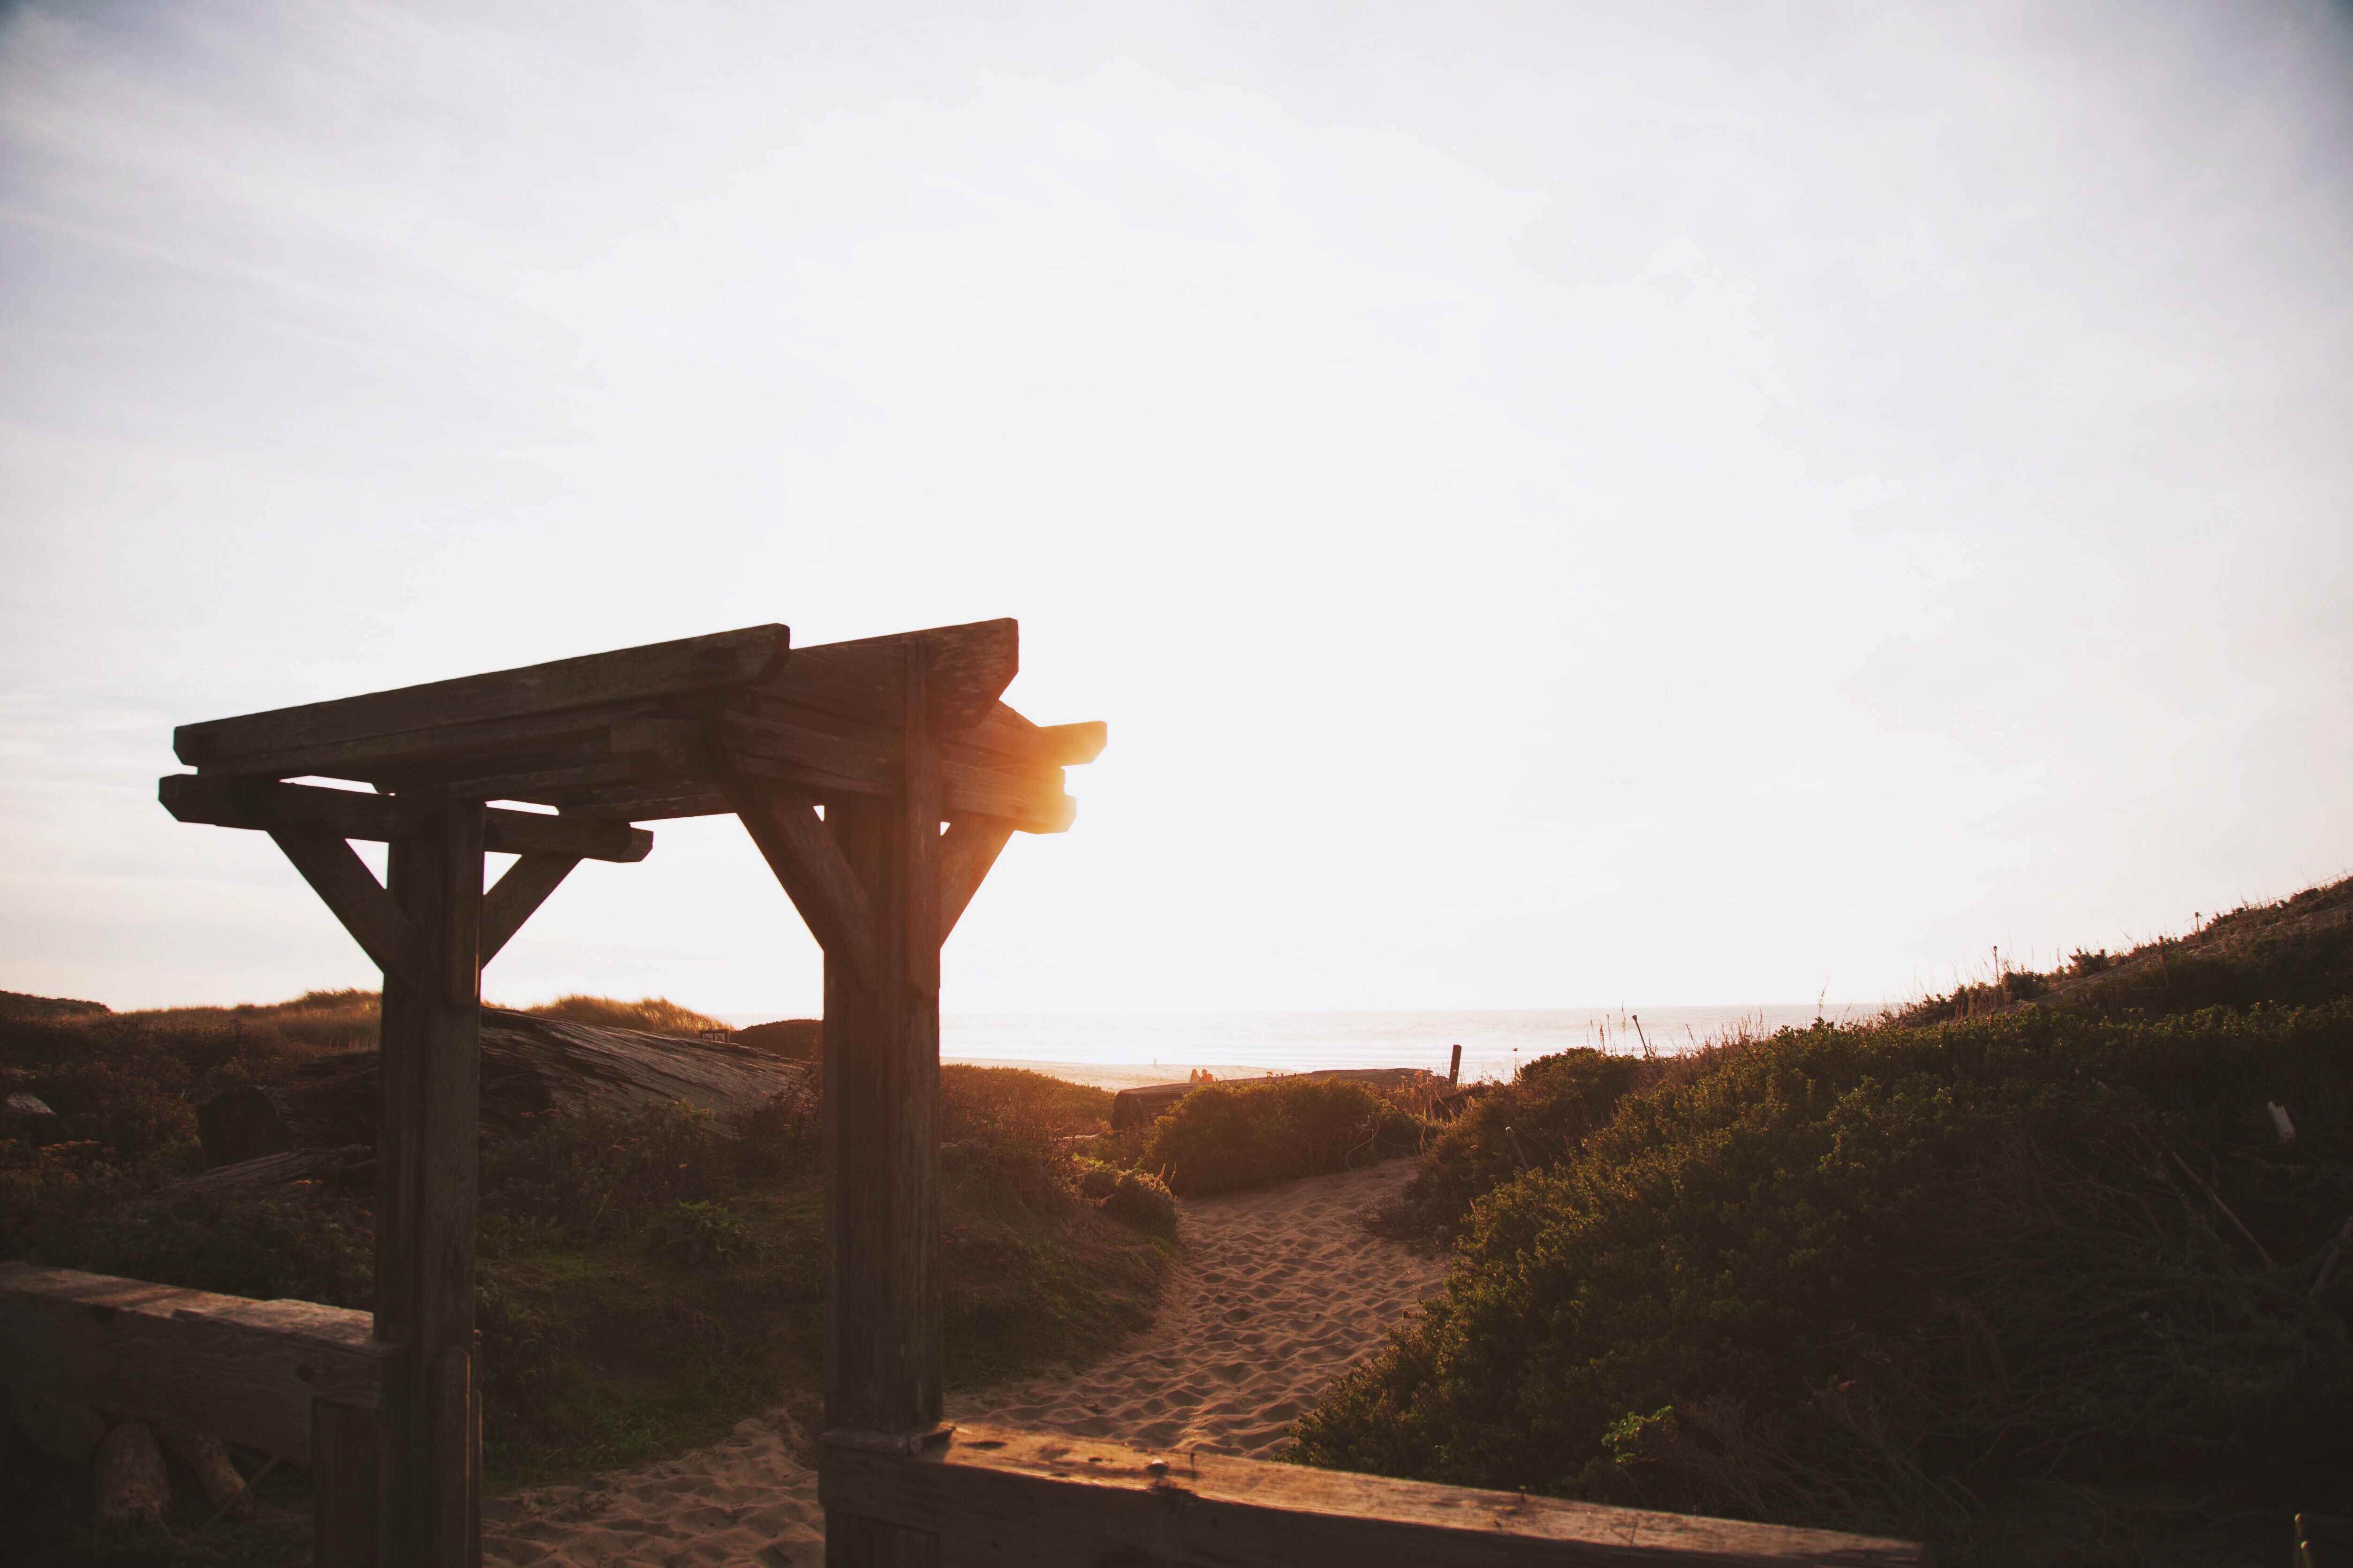
landscape, sky, sunset, sunlight, morning, evening